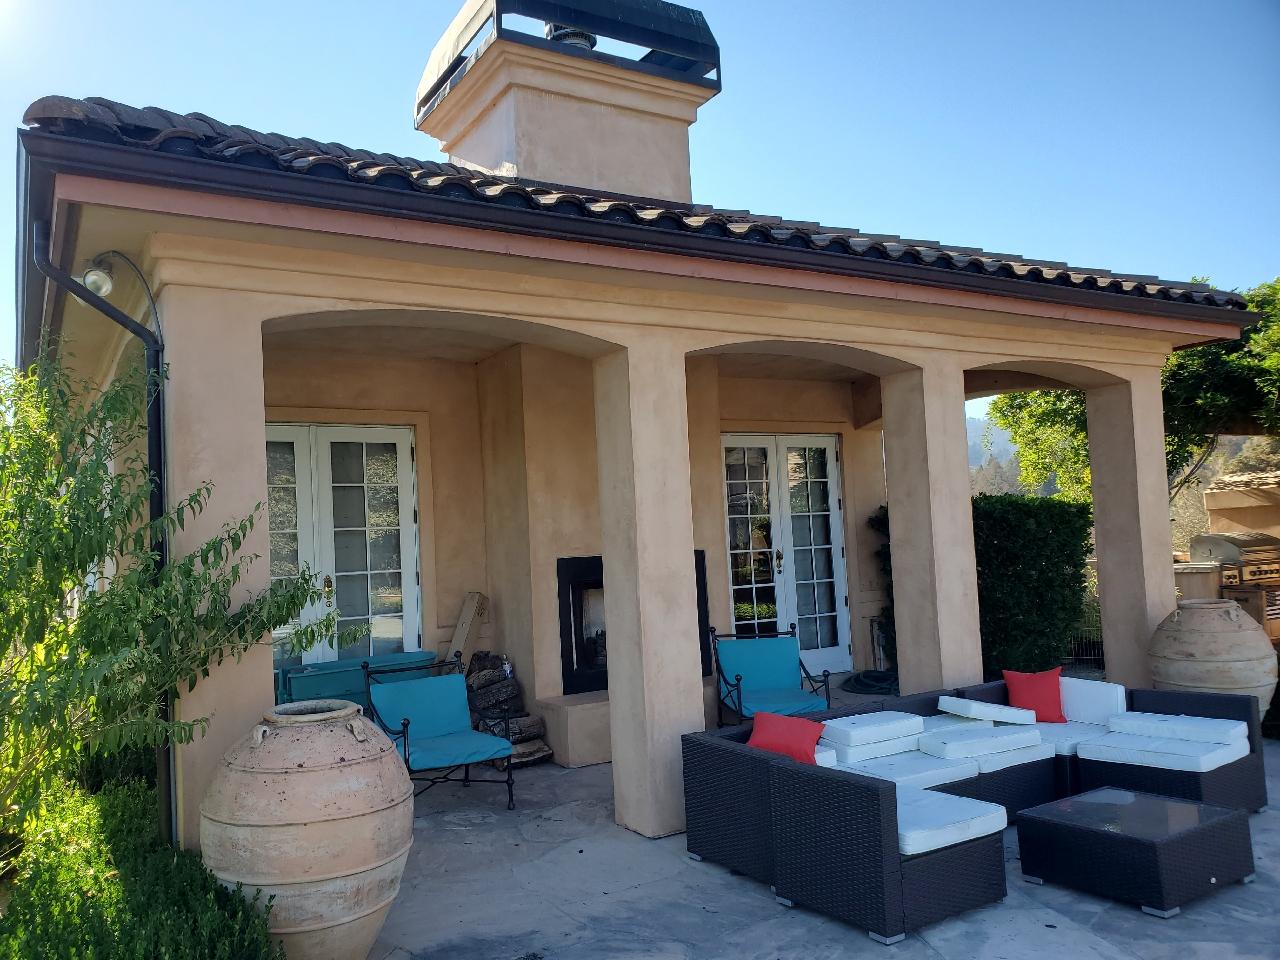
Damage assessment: no_damage